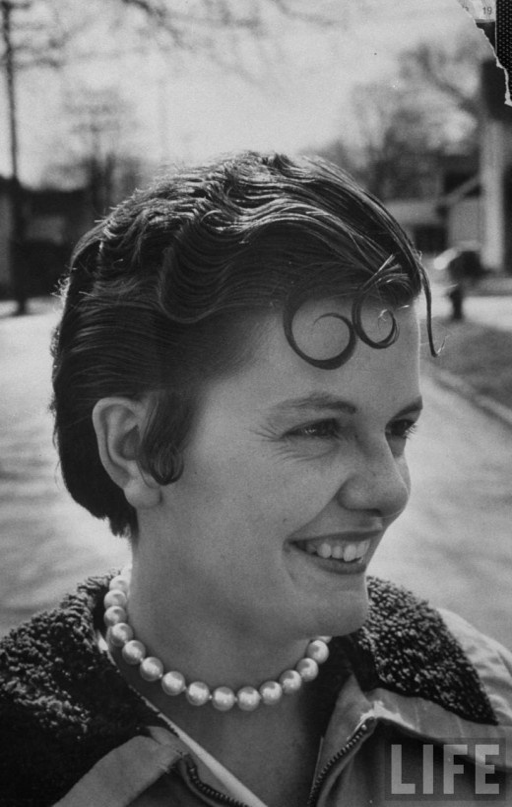
back in the 50s , haircuts were all the rage for women too